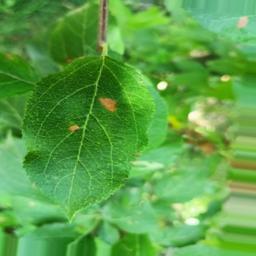
Label: Alternaria